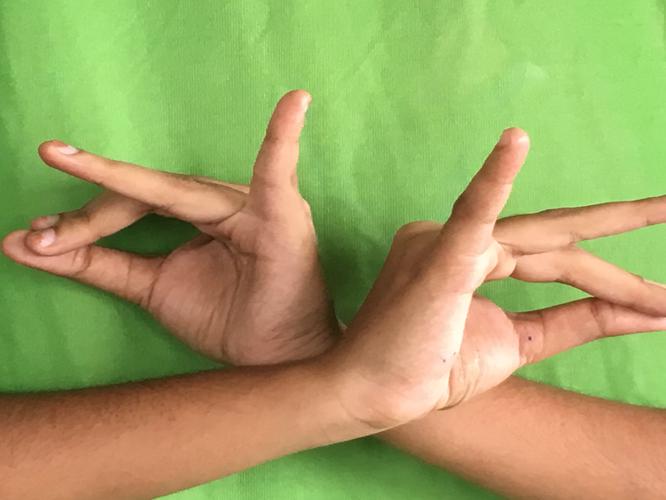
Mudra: Katakavardhana
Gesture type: double_hand